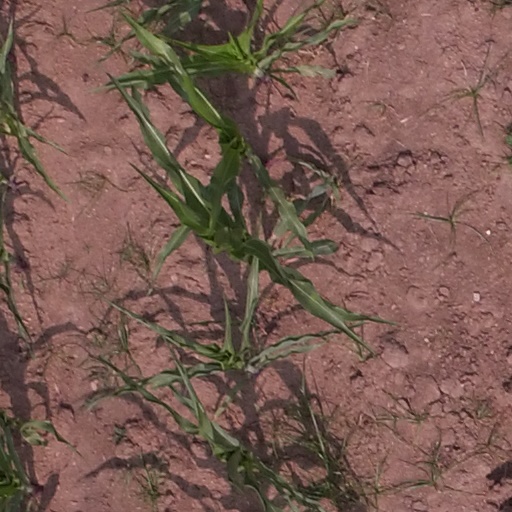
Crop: maize; corn